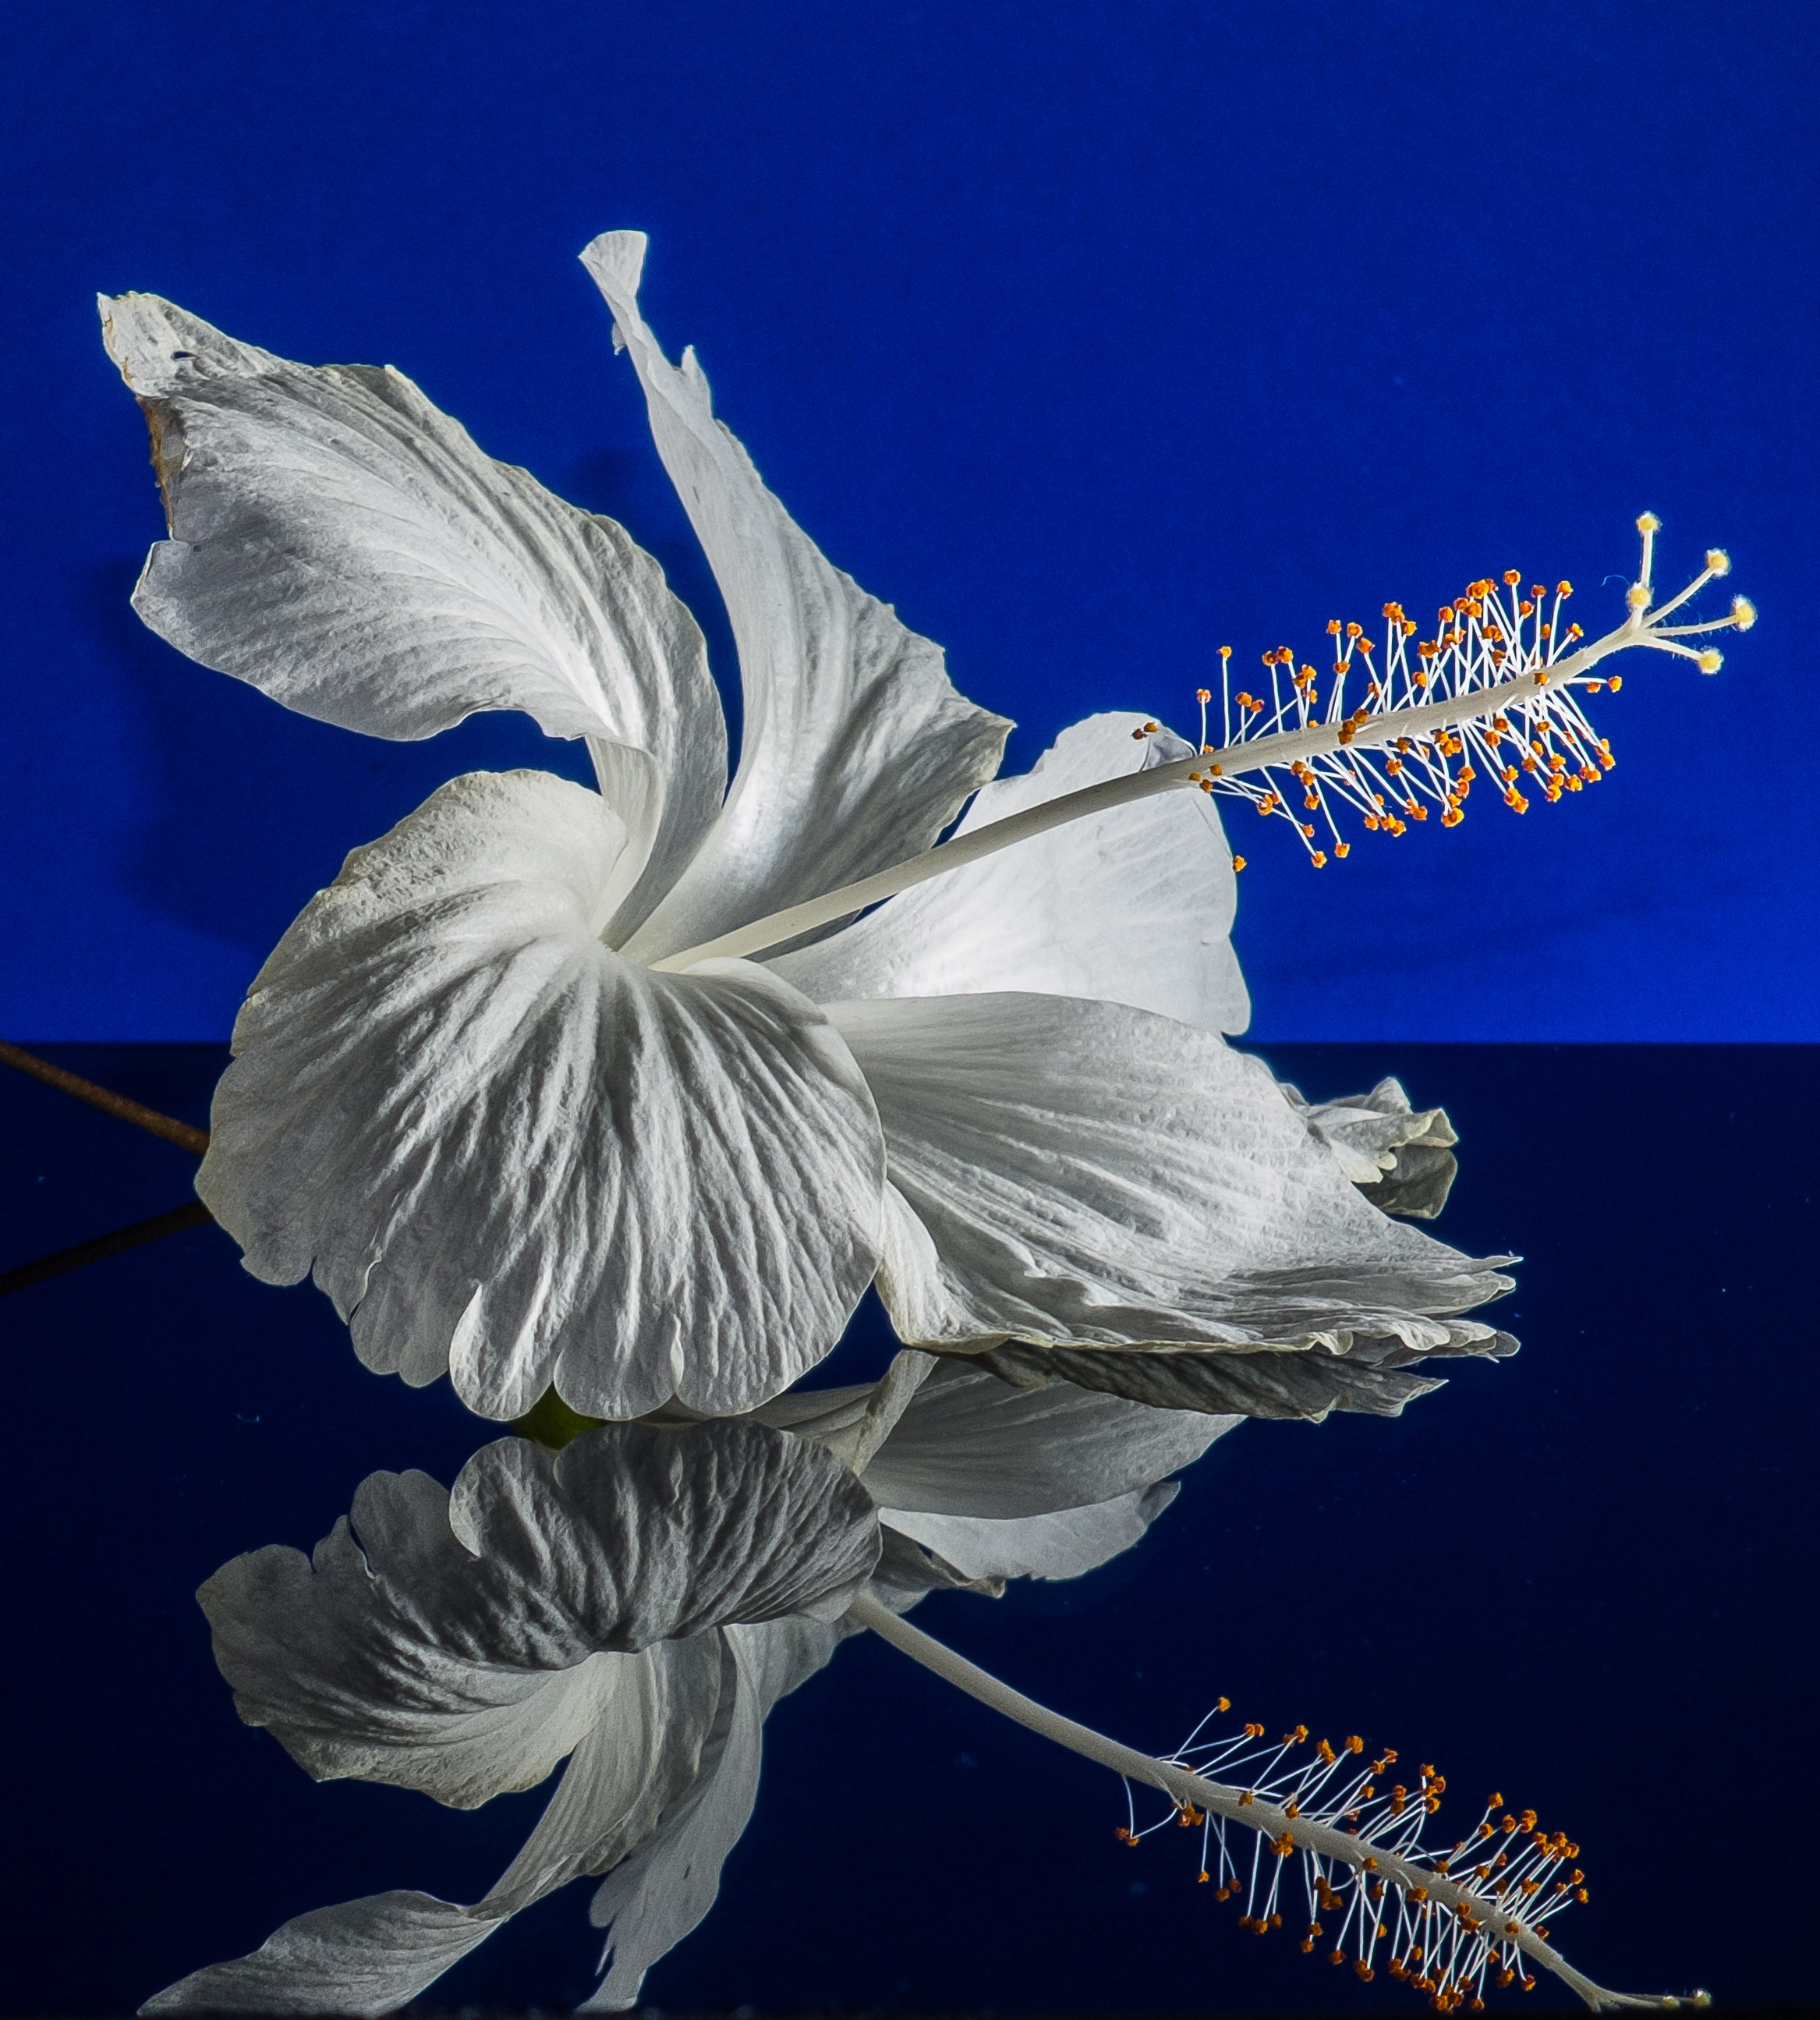
blossom, wing, plant, white, flower, petal, bloom, blue, flora, marshmallow, hibiscus, malvaceae, flowering plant, mallow, land plant